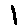
Label: 1